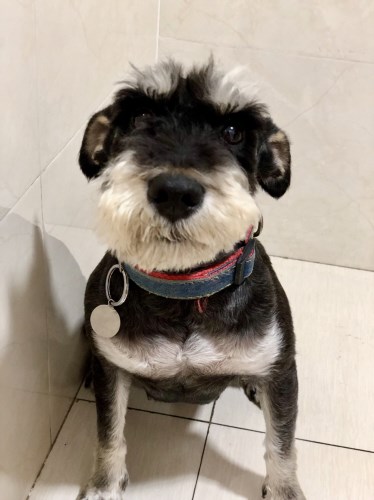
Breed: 2342-n000102-miniature_schnauzer